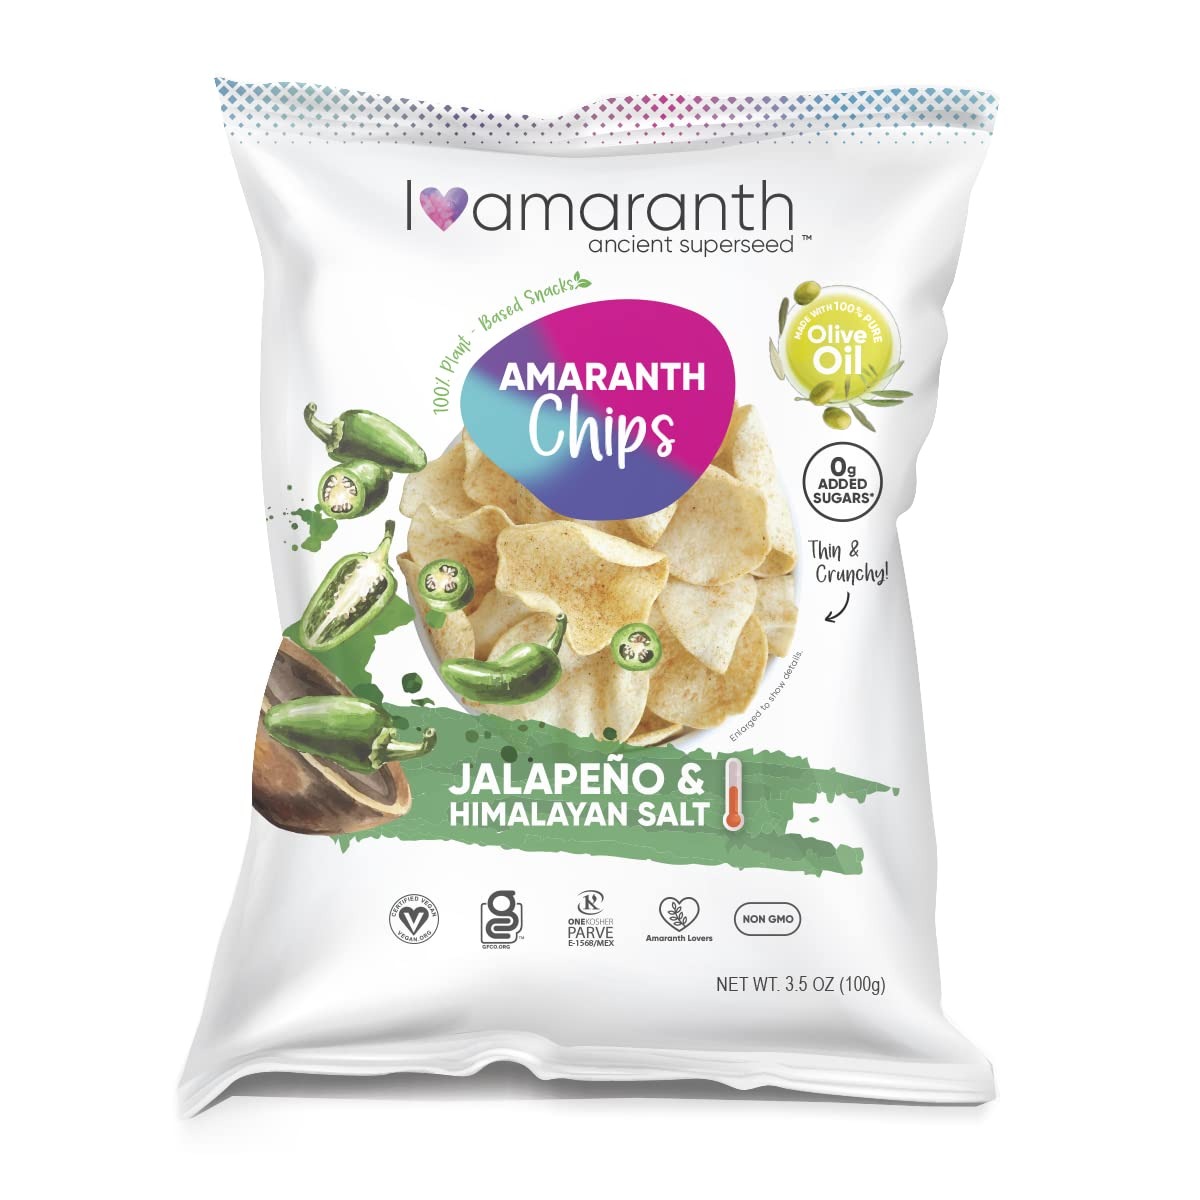
Item Name: I​Amaranth Chips Jalapeno Himalayan Salt 3.5 oz (Pack of 12)
Bullet Point 1: Healthy crunch with bold jalapeno flavor and a touch of Himalayan salt.
Bullet Point 2: Perfect for dipping or snacking, guilt-free indulgence in every bite.
Bullet Point 3: Great for parties or personal enjoyment; a versatile pack for everyone.
Bullet Point 4: Perfect for Any Occasion – Ideal for lunchboxes, parties, or as a quick snack, these versatile options are perfect for any occasion.
Product Description: Spice up your snacking routine with chips jalapeño Himalayan salt, providing a zesty kick with every crunchy bite. Crafted from nutrient-dense amaranth and seasoned with spicy jalapeño and Himalayan salt for a bold flavor profile. Enjoy these chips as a standalone snack or with your favorite dips for a flavorful experience.
Value: 42.0
Unit: Ounce

Price: 60.83